Sulfuryl fluoride

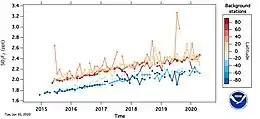
Sulfuryl fluoride timeseries at various latitudes.

Based on the first high frequency, high precision, in situ atmospheric and archived air measurements, sulfuryl fluoride has an atmospheric lifetime of 30–40 years, much longer than the 5 years earlier estimated.